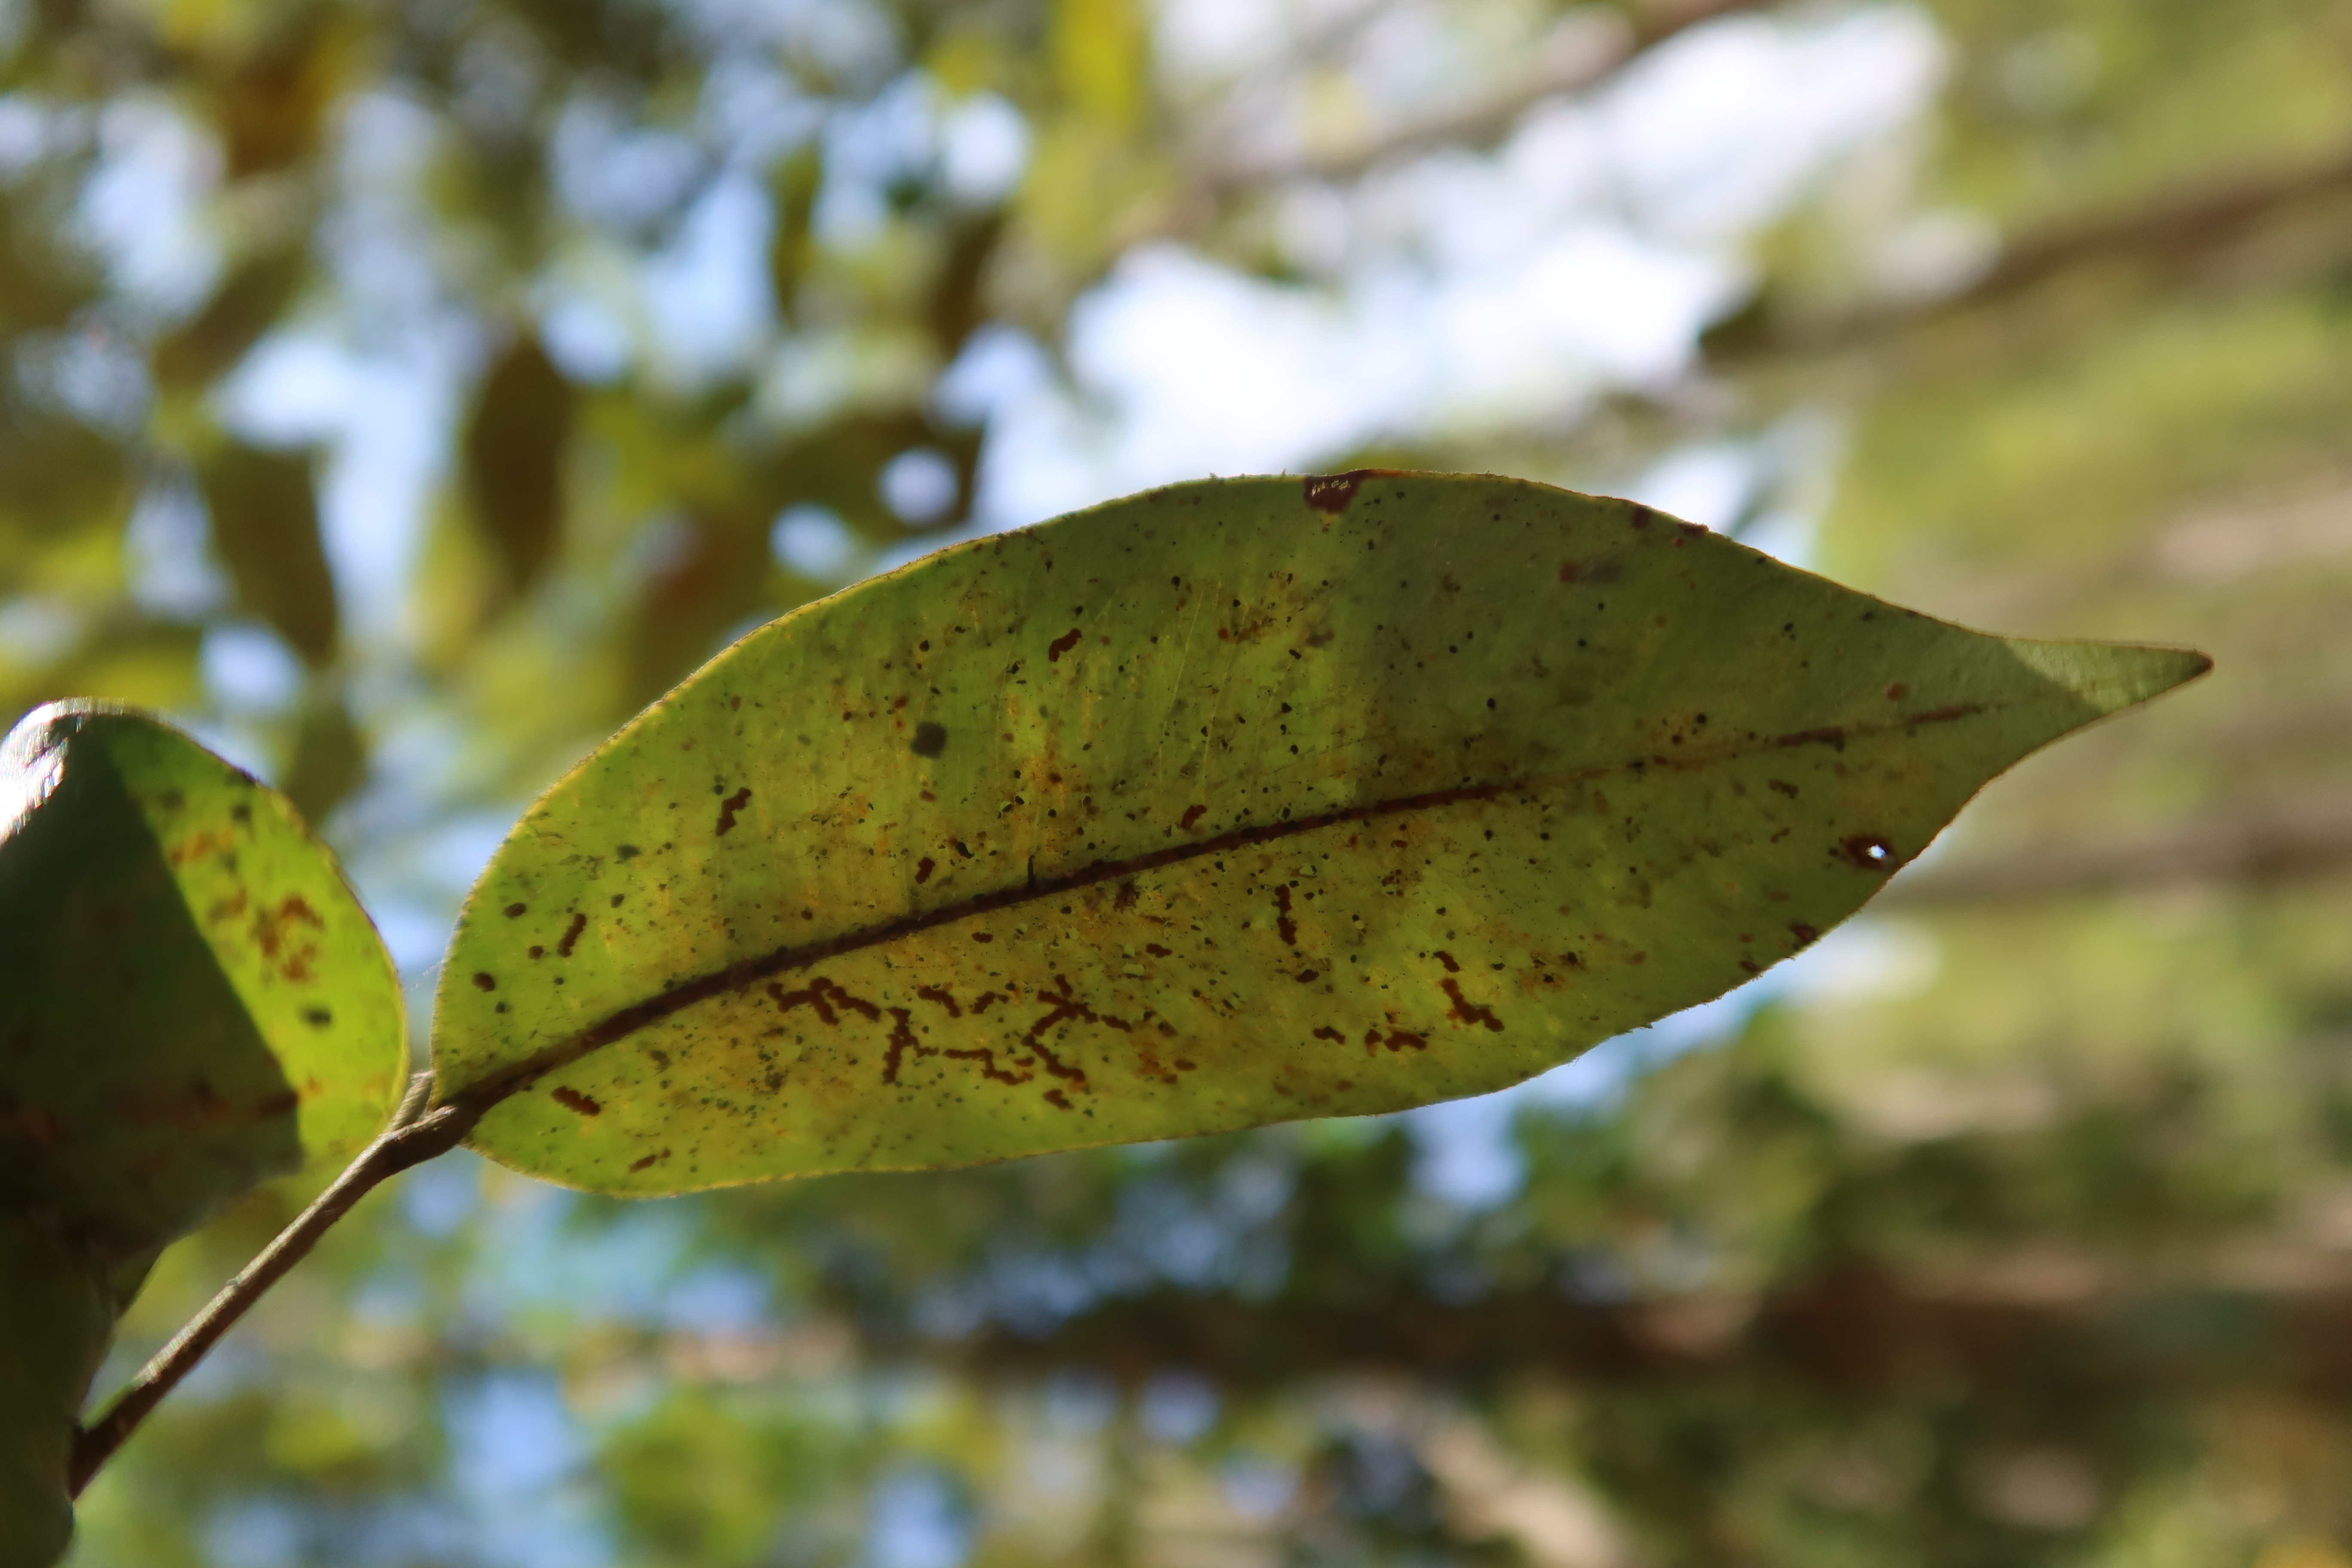
Label: Brown spots